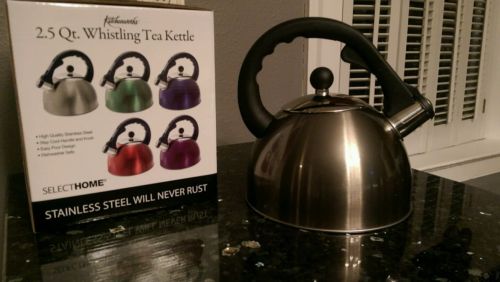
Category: kettle